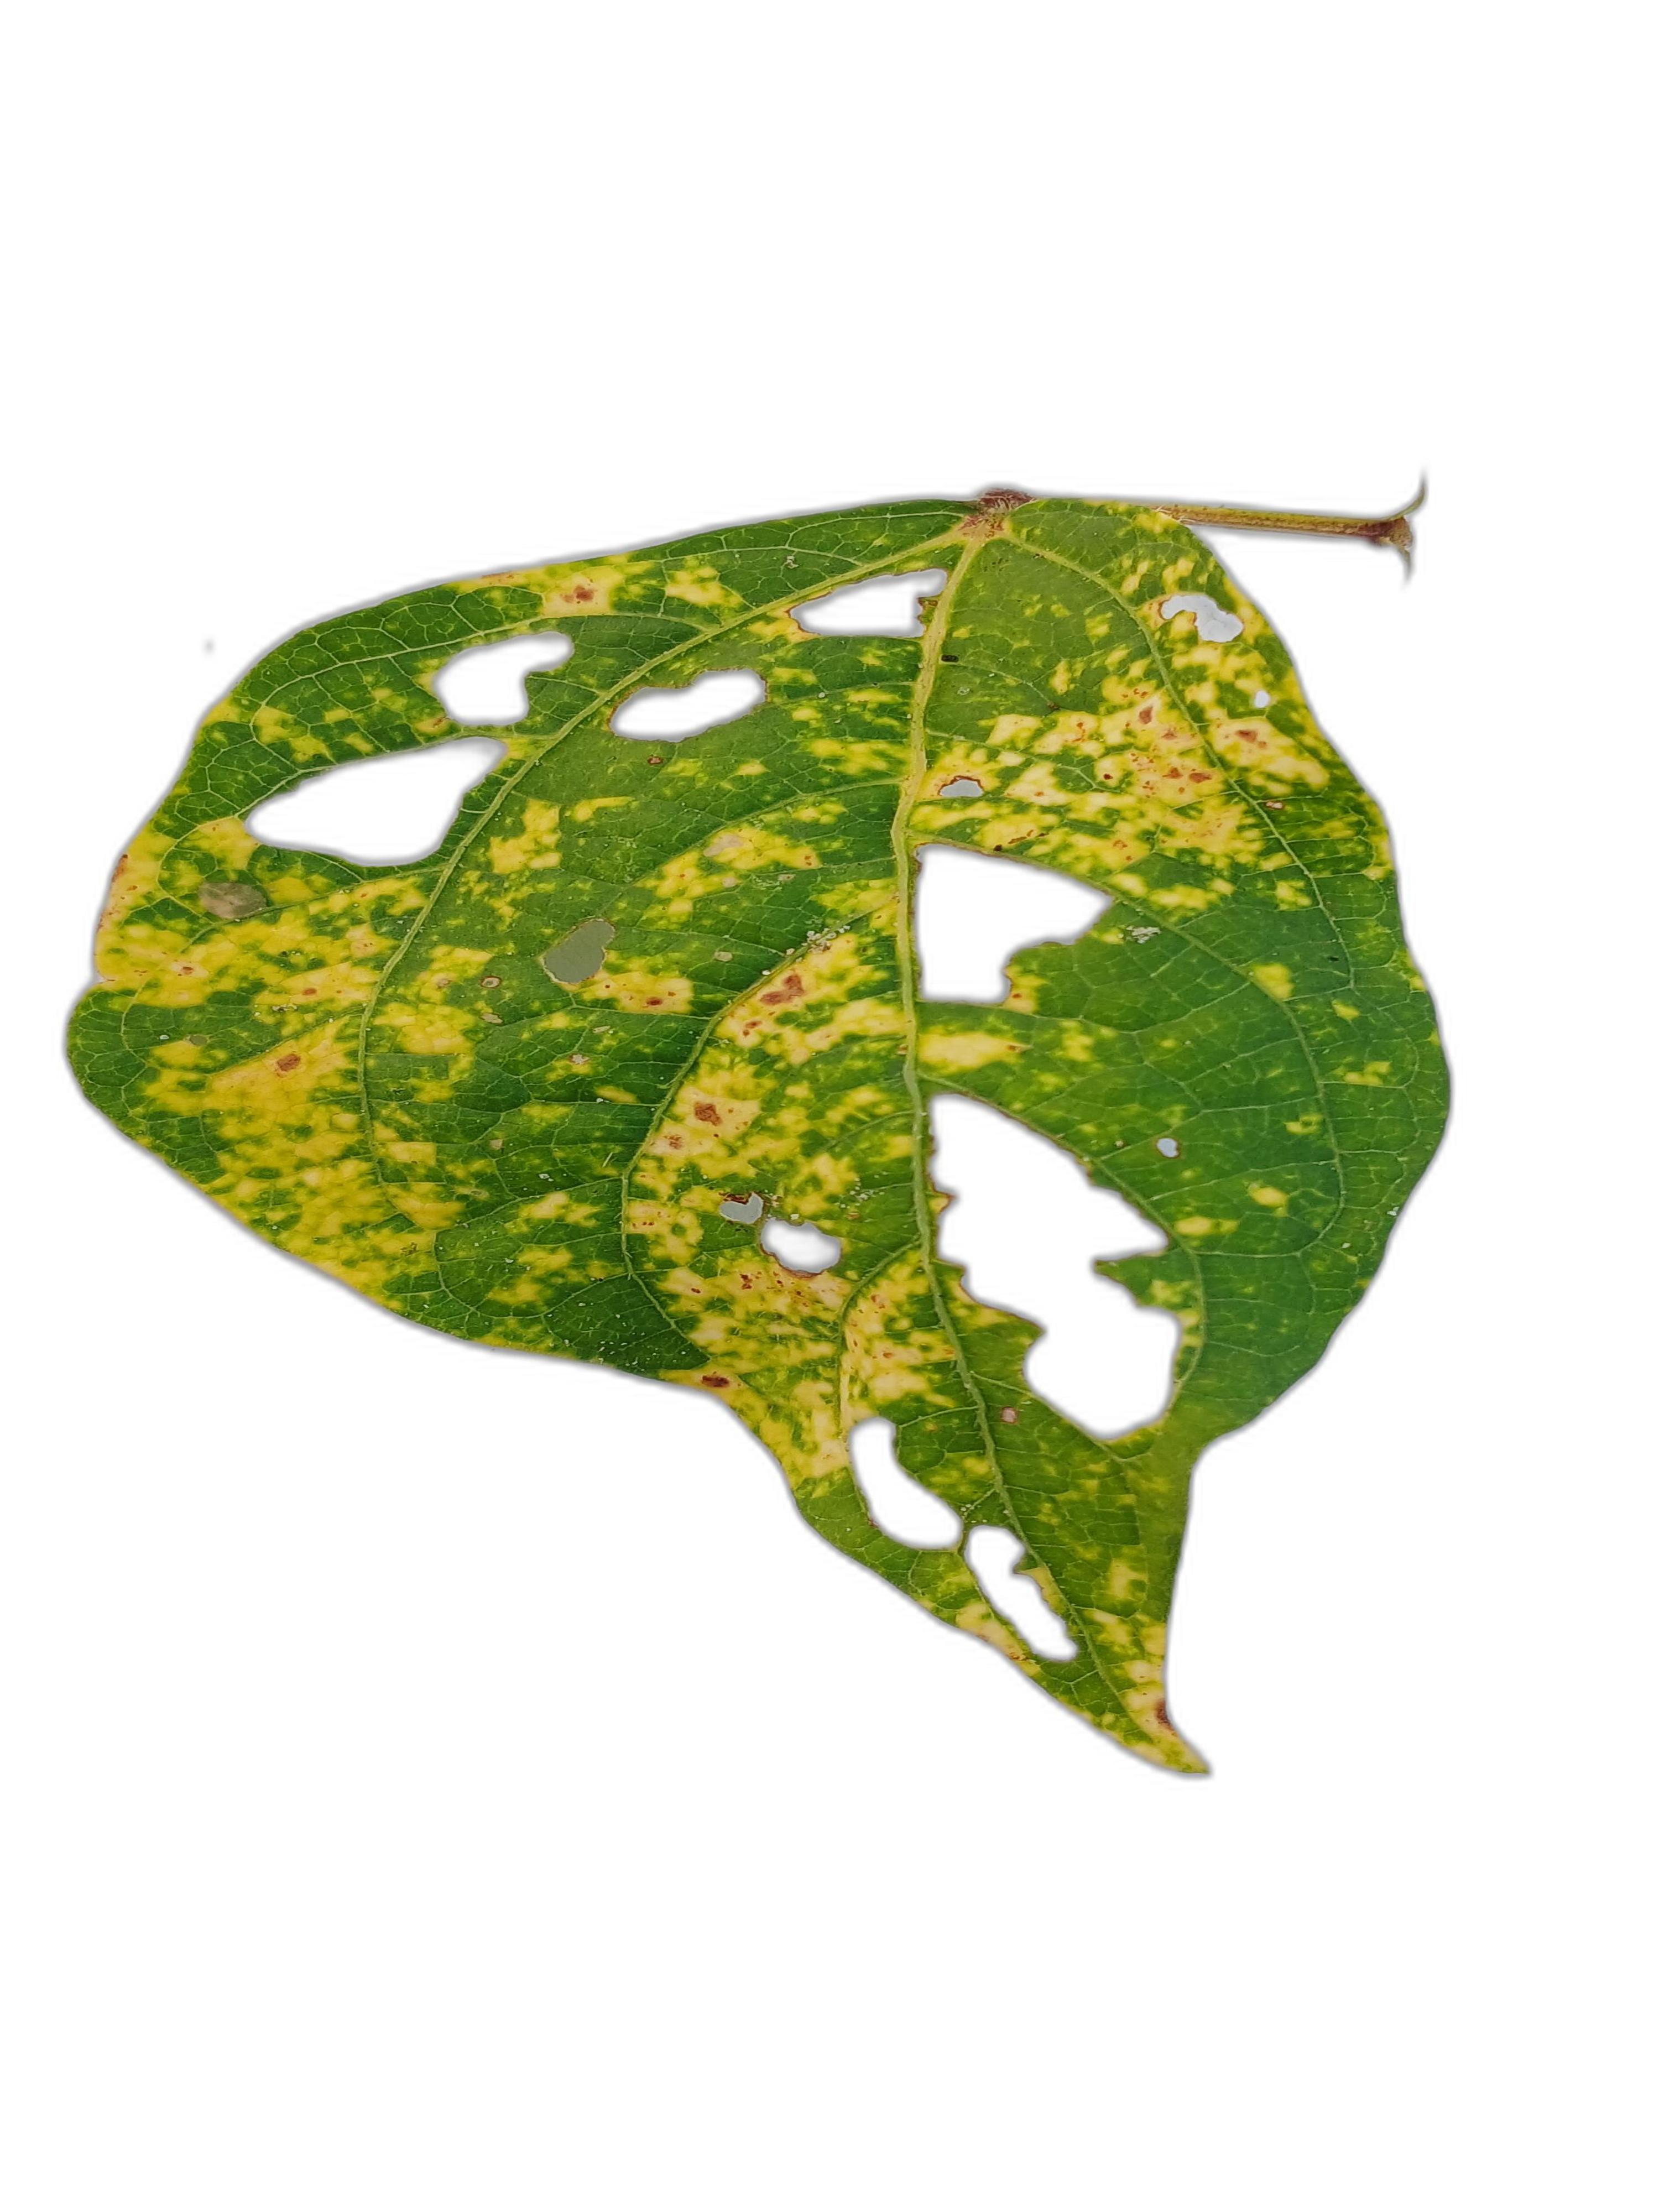
Label: Yellow Mosaic